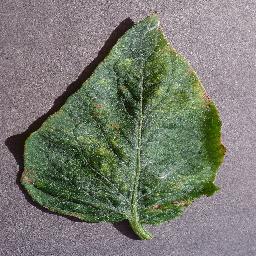
Label: Tomato___Spider_mites Two-spotted_spider_mite